SuperBrawl III

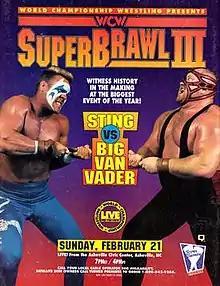
Promotional poster featuring Sting and Big Van Vader

SuperBrawl III was the third SuperBrawl professional wrestling pay-per-view (PPV) event produced by World Championship Wrestling (WCW). It took place on February 21, 1993 from the Asheville Civic Center in Asheville, North Carolina in the United States.